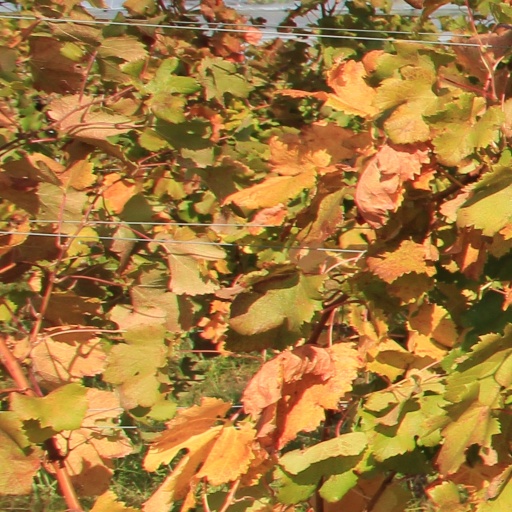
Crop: grape